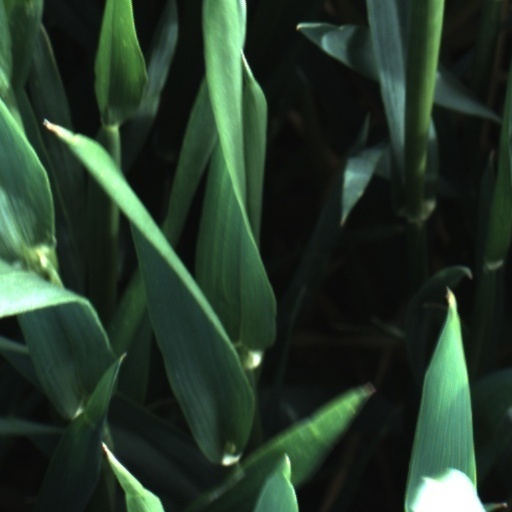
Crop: wheat